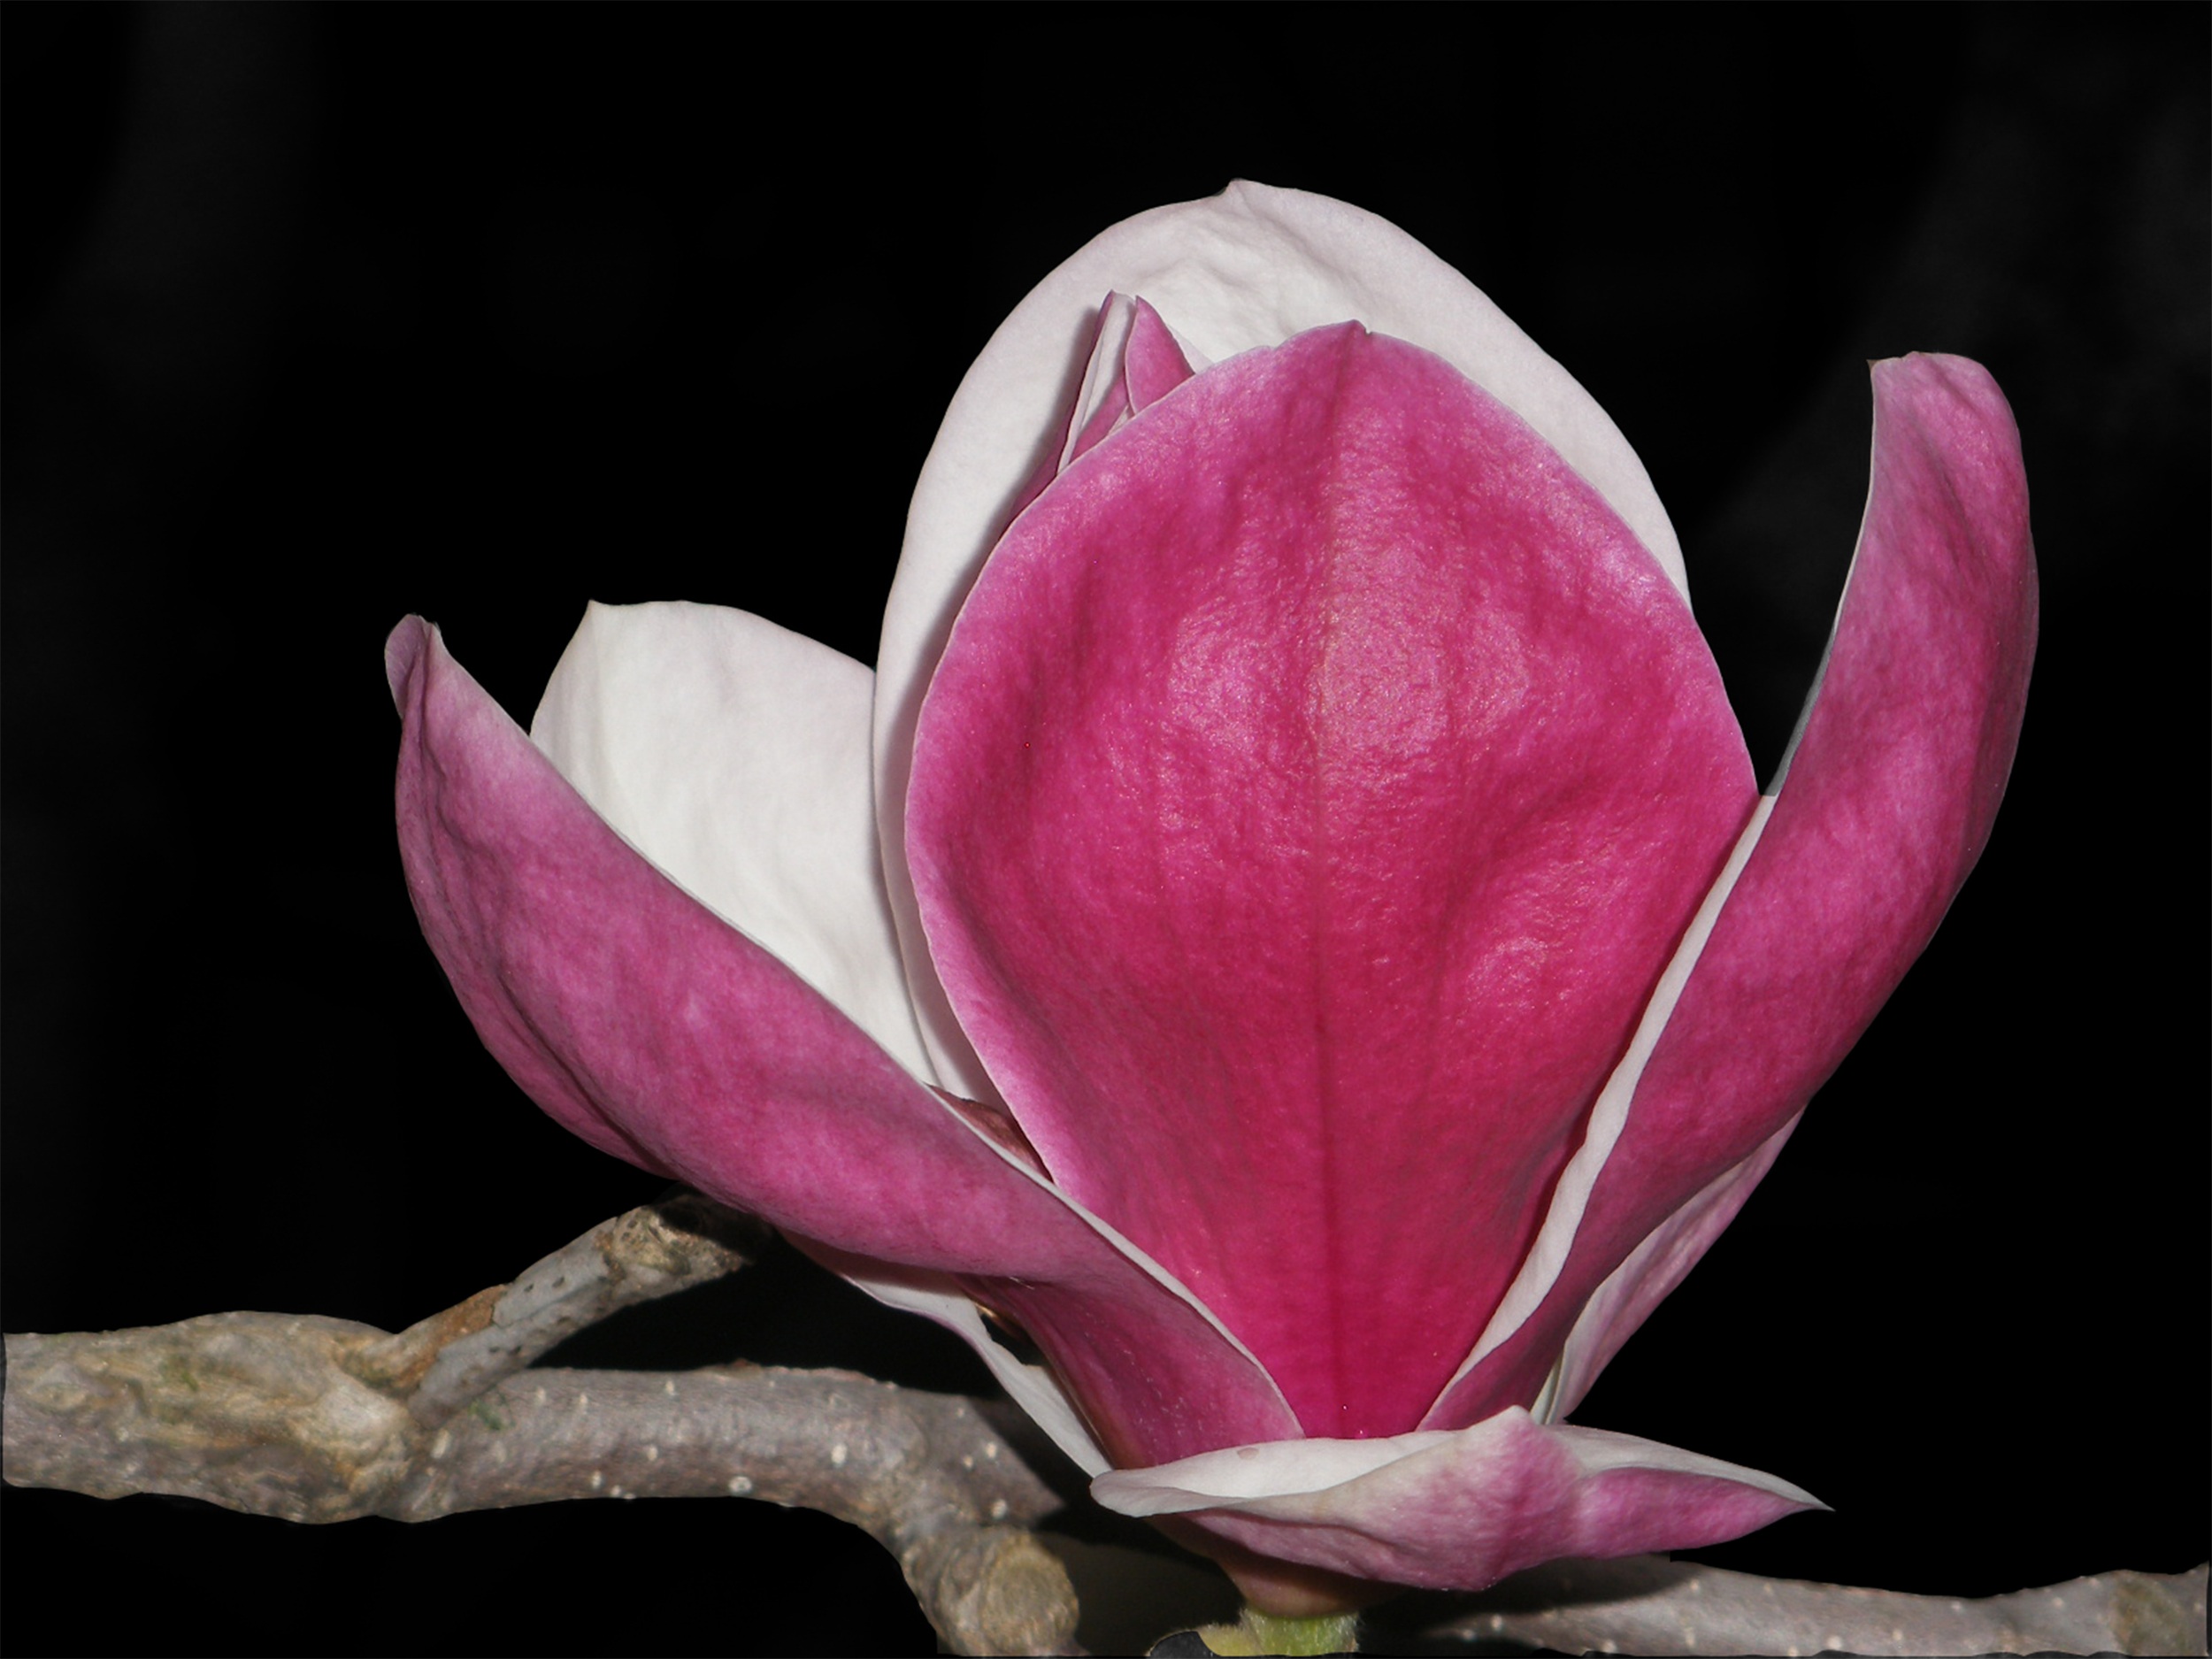
nature, branch, blossom, light, plant, flower, petal, macro, pink, flora, magnolia, bud, macro photography, flowering plant, plant stem, land plant, magnolia family